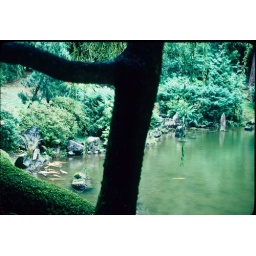
koi in upper pond, ship rock